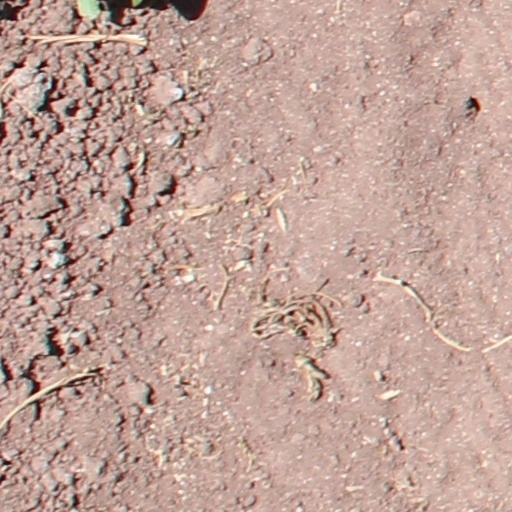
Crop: wheat